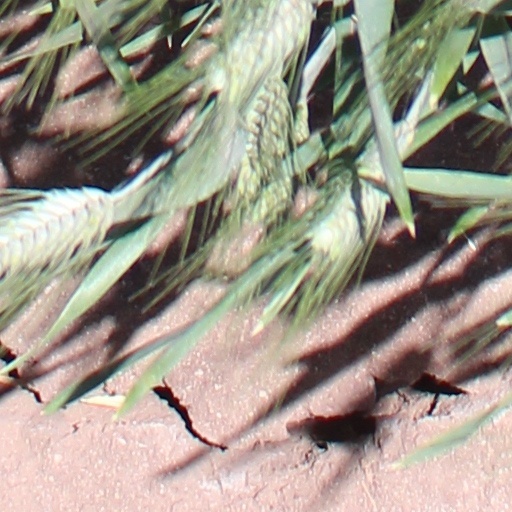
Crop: wheat